History of education in the United States

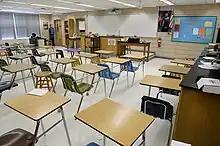
A high school physics classroom in 2015

Although full equality and parity in education has still to be achieved (many school districts are technically still under the integration mandates of local courts), technical equality in education had been achieved by 1970.